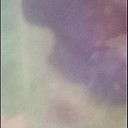
Label: Leaf_rust